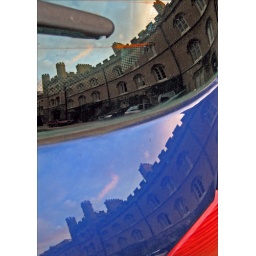
Double court, one in red and blue